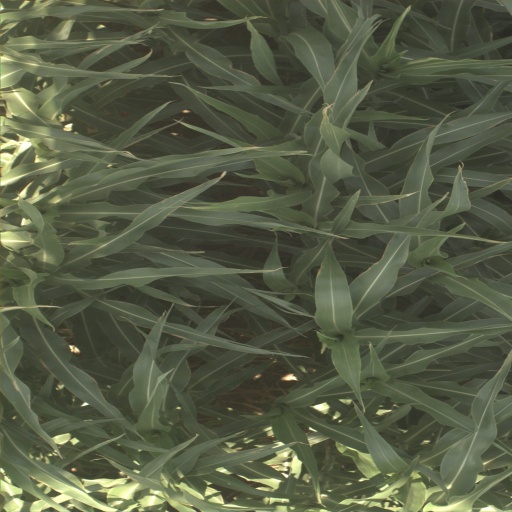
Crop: sorghum